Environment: real
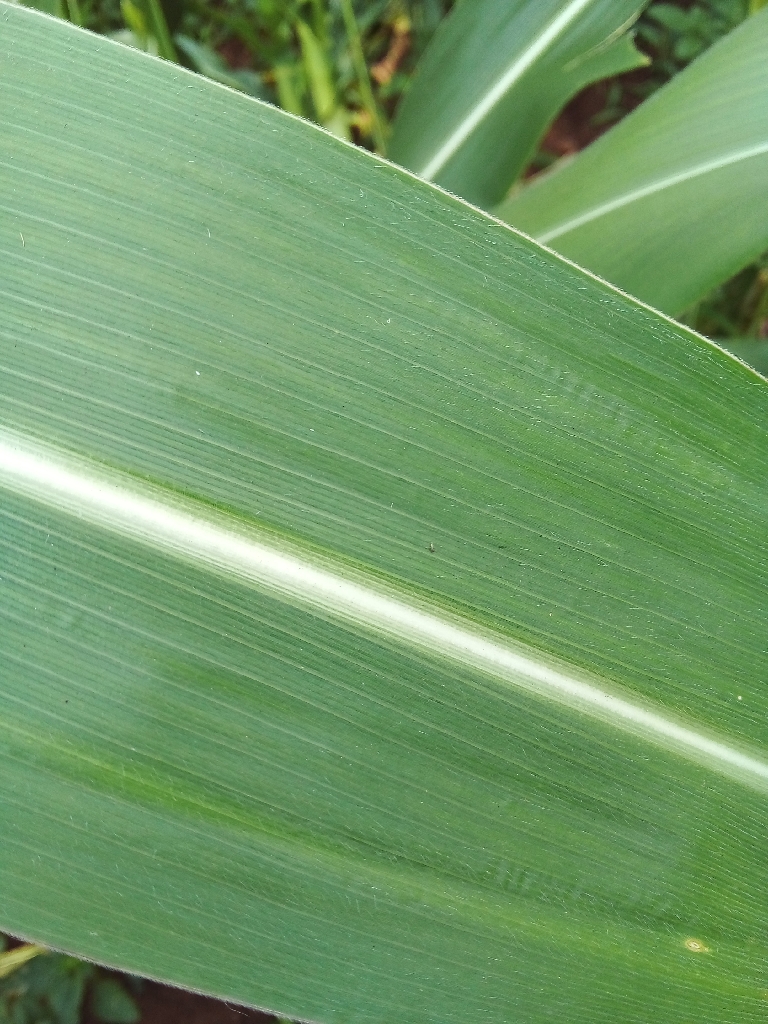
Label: healthy